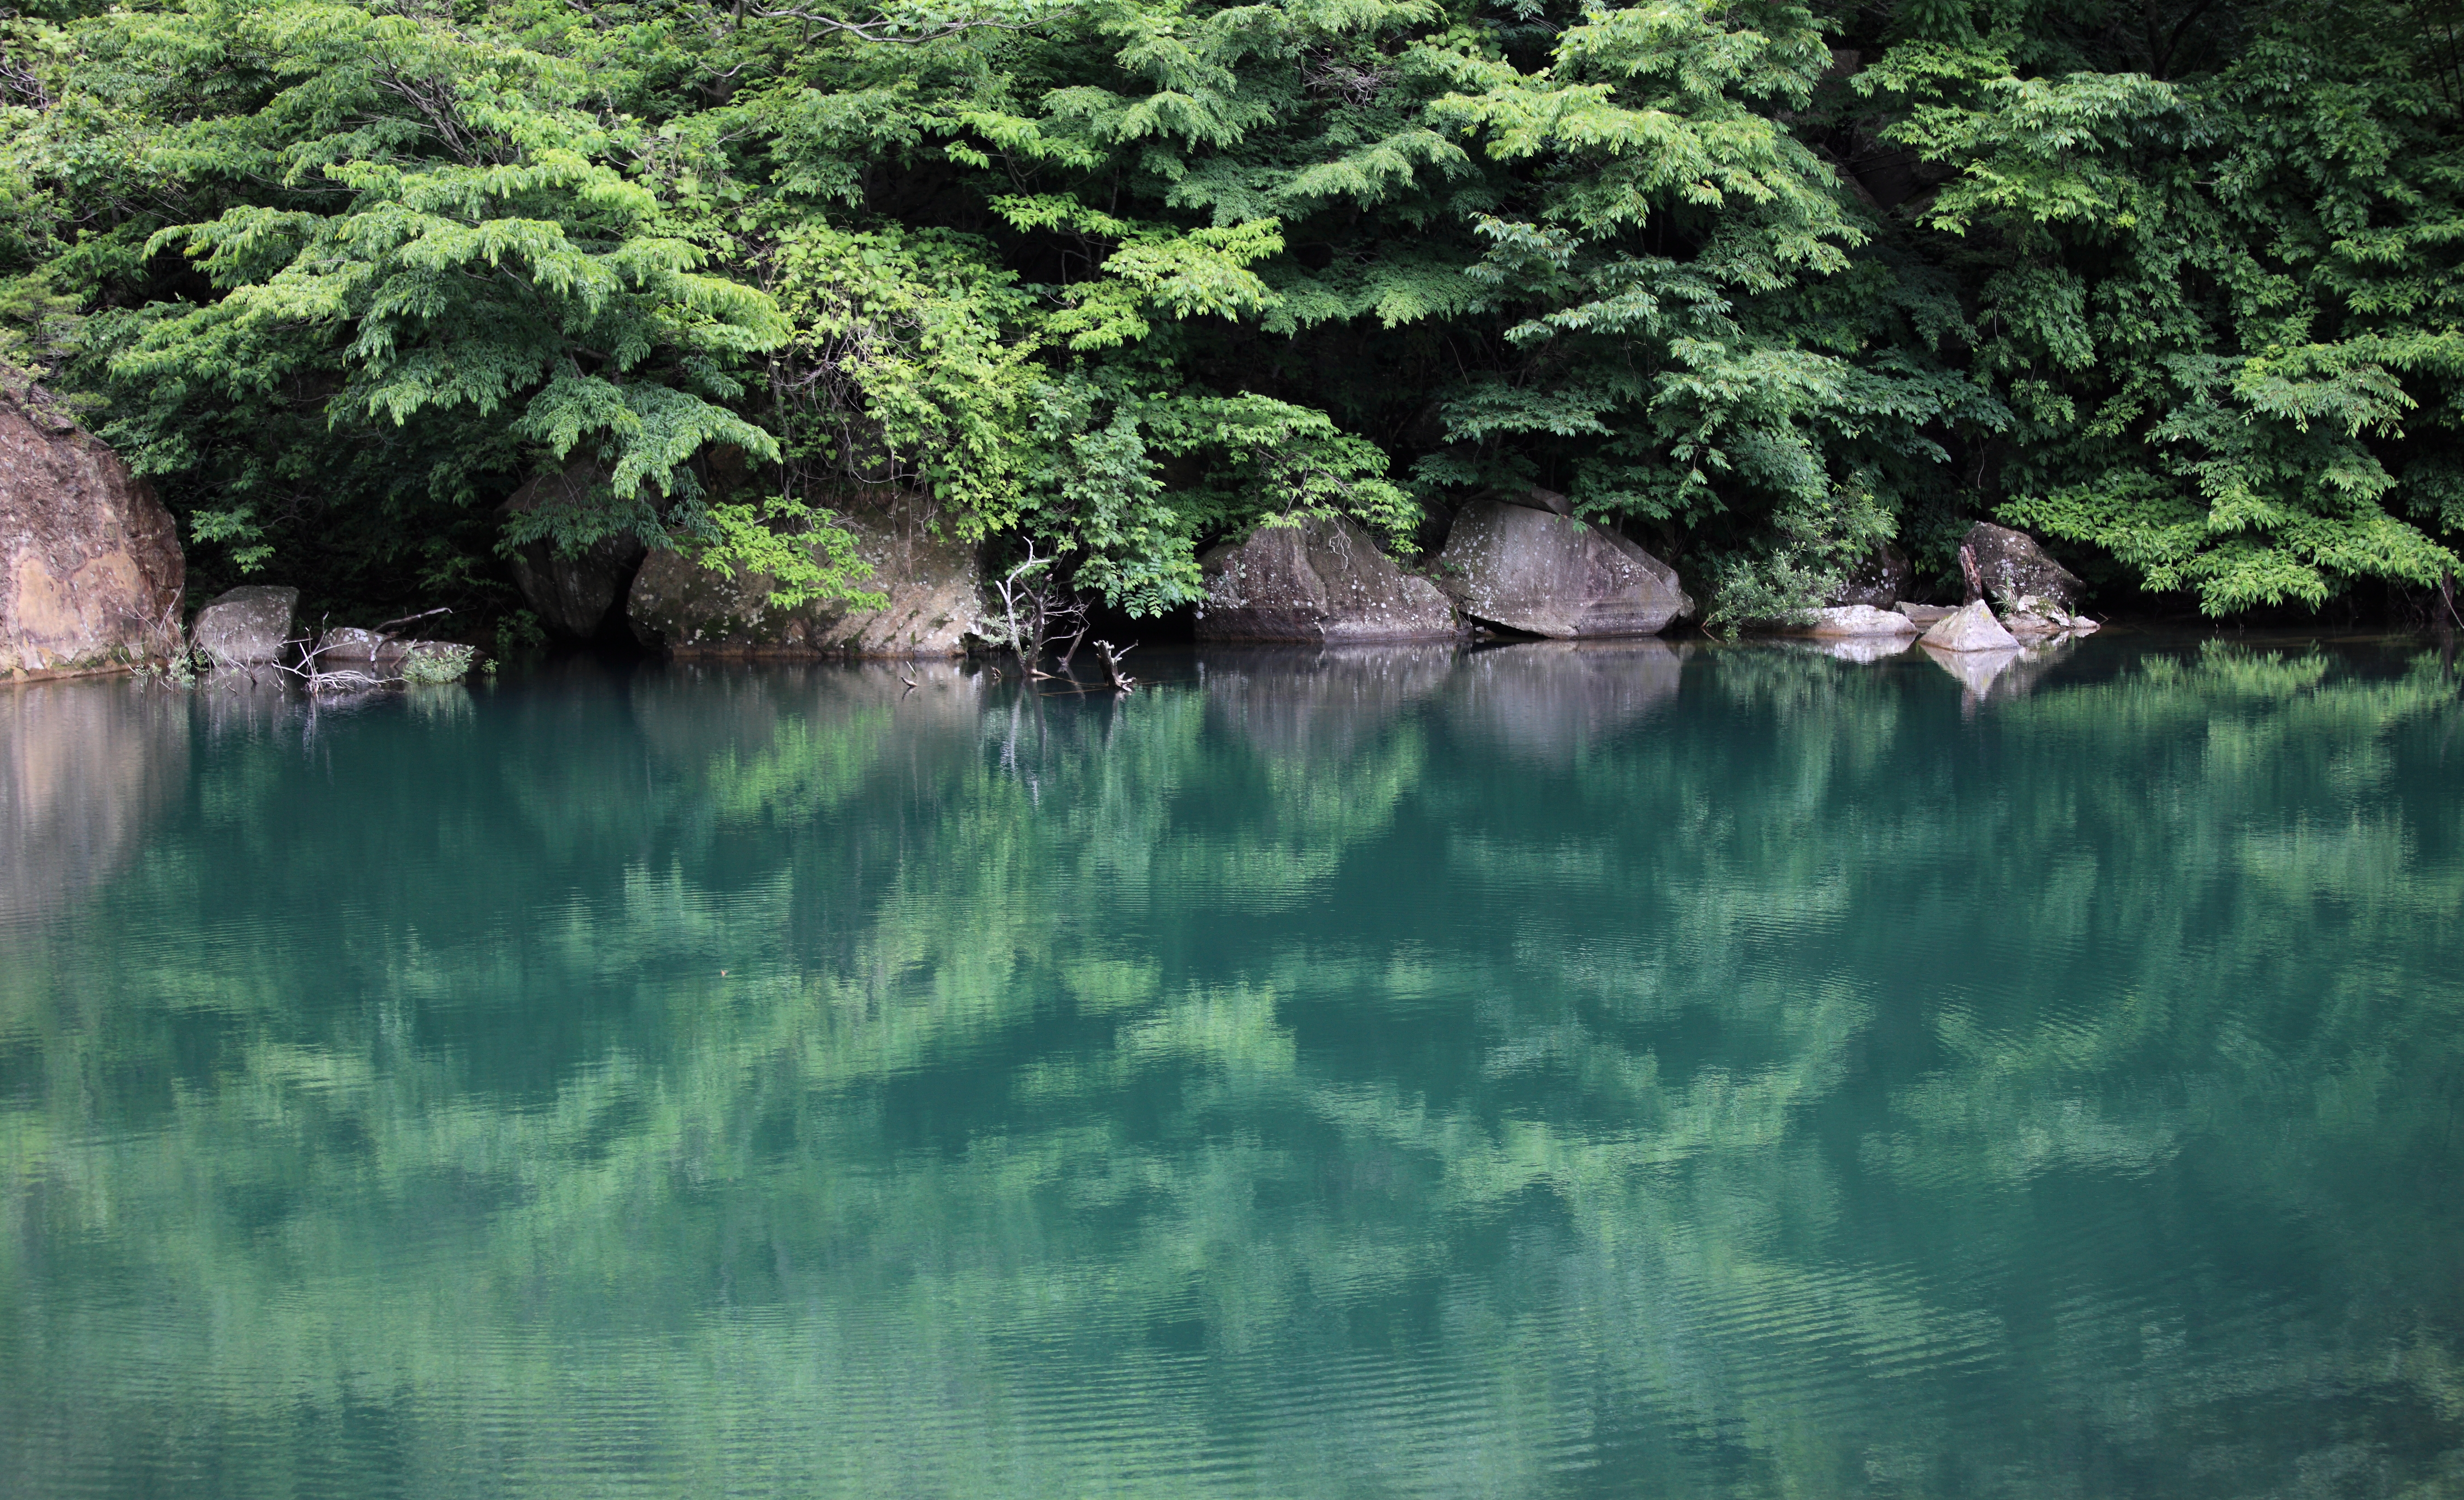
tree, water, nature, forest, branch, plant, leaf, flower, lake, river, pond, stream, green, reflection, high, rapid, body of water, 5d, hires, markii, hi, res, resolution, canon70200f4l, woody plant